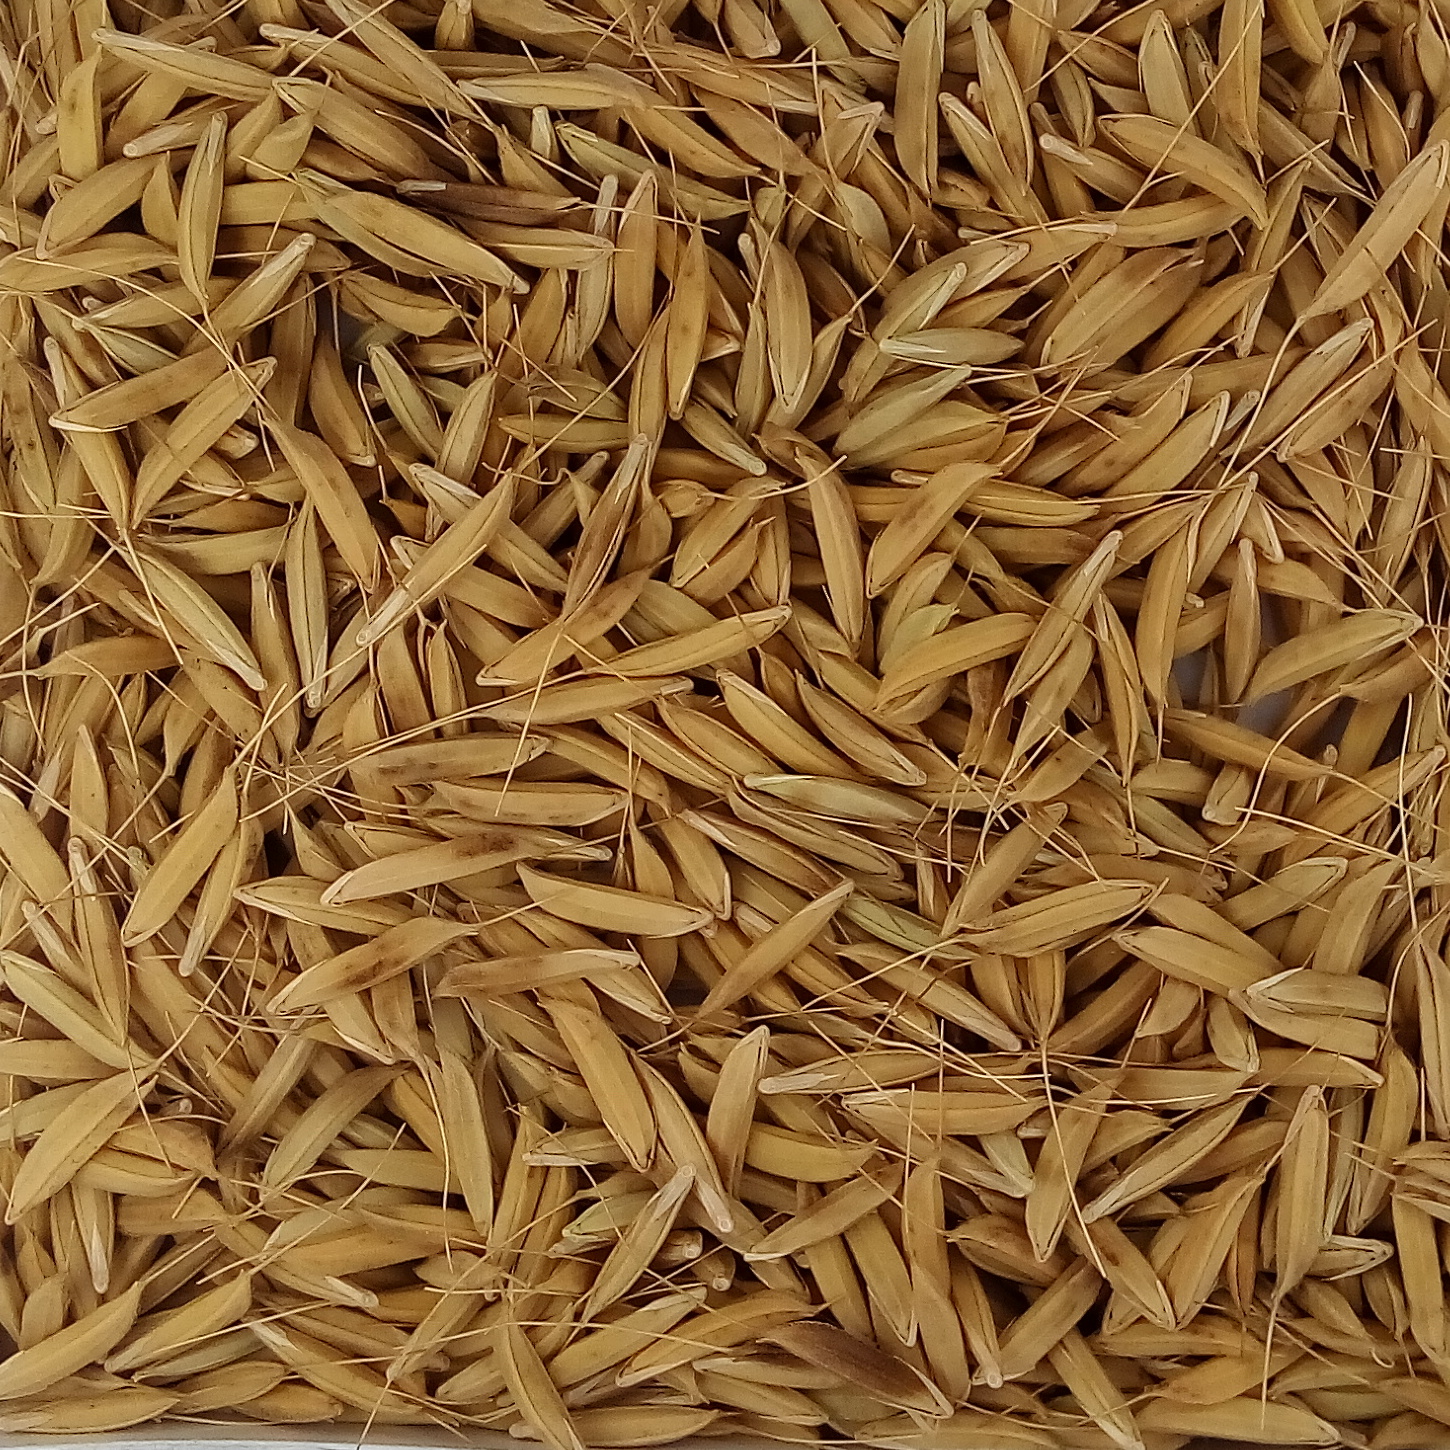
Rice seed variety: CSR_30